Air Cavalry

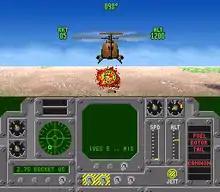
Gameplay screenshot.

In the game, players control an advanced helicopter gunship. Flying above multiple types of terrain, players have to complete a number of objectives using different types of helicopters with different uses for each. Players can select from three theatres of operations with six or more objectives that increase in difficulty. Players can also practice in the training mission.